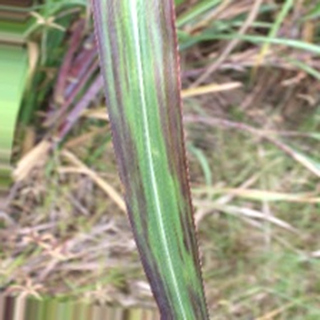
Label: sugarcane_bacterial_blight